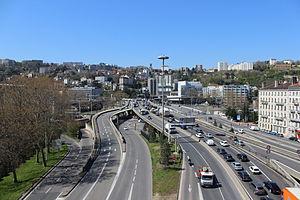
À Lyon, A6 et Pont Kitchener, en direction du tunnel de Fourvière.